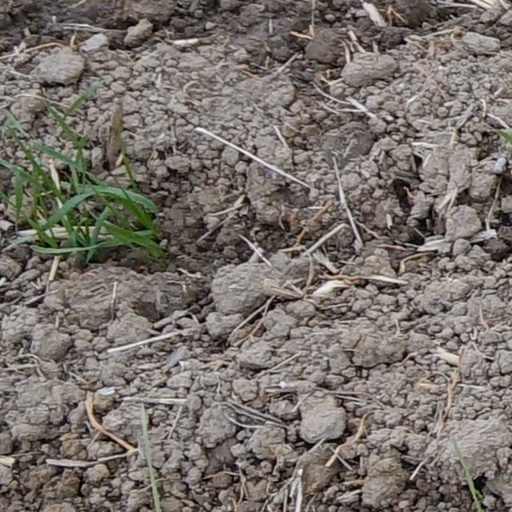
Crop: wheat